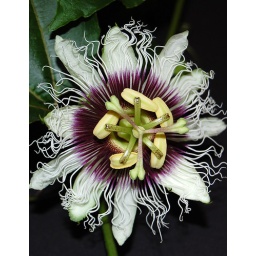
A beautiful Passion flower I found around the corner from my house growing wild.